Microsoft

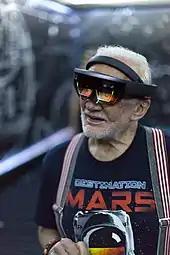
Apollo 11 astronaut Buzz Aldrin using a Microsoft HoloLens mixed reality headset in September 2016

The Kinect, a motion-sensing input device made by Microsoft and designed as a video game controller, first introduced in November 2010, was upgraded for the 2013 release of the Xbox One video game console. Kinect's capabilities were revealed in May 2013: an ultra-wide 1080p camera, function in the dark due to an infrared sensor, higher-end processing power and new software, the ability to distinguish between fine movements (such as a thumb movement), and determining a user's heart rate by looking at their face. Microsoft filed a patent application in 2011 that suggests that the corporation may use the Kinect camera system to monitor the behavior of television viewers as part of a plan to make the viewing experience more interactive. On July 19, 2013, Microsoft stocks suffered its biggest one-day percentage sell-off since the year 2000, after its fourth-quarter report raised concerns among investors on the poor showings of both Windows 8 and the Surface tablet. Microsoft suffered a loss of more than US$32 billion.